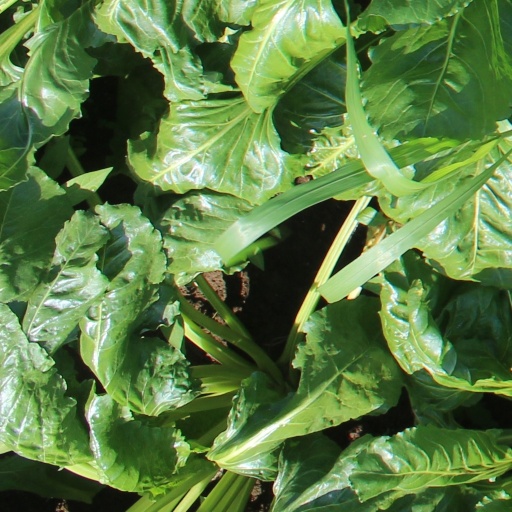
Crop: sugar beet